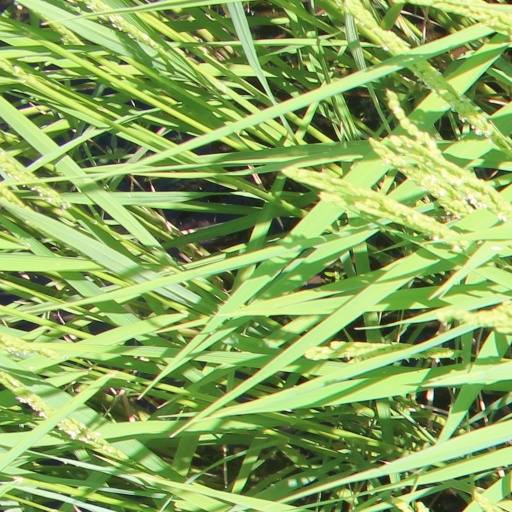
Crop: rice